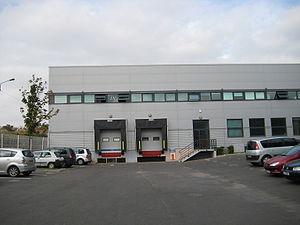
Le nouveau site de l'Imprimerie nationale à Ivry sur Seine.
L’Imprimerie nationale est l'imprimerie de l'État français, héritée d'une imprimerie créée en 1538 sous François Iᵉʳ et qui devient ensuite l'Imprimerie royale instituée par le cardinal de Richelieu en 1640 à la demande de Louis XIII.